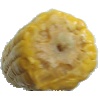
Label: Corn 1